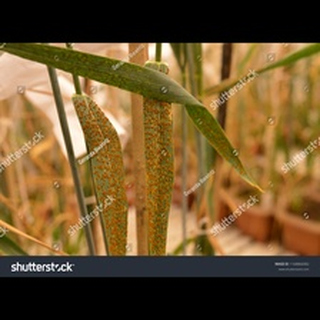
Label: wheat_brown_rust